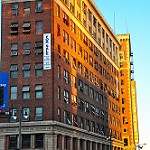
Scene: Outdoor